Alien vs. Predator (film)

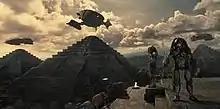

Early reports claimed the story was about humans who tried to lure Predators with Alien eggs, although the idea was scrapped. Influenced by the work of Erich von Däniken, Anderson researched von Däniken's theories on how he believed early civilizations were able to construct massive pyramids with the help of aliens, an idea long debunked and based on misinterpretations of Aztec mythology. Anderson wove these ideas into "Alien vs. Predator", describing a scenario in which Predators taught ancient humans to build pyramids and used Earth for rite of passage rituals every 100 years in which they would hunt Aliens. To explain how these ancient civilisations "disappeared without a trace", Anderson came up with the idea that the Predators, if overwhelmed by the Aliens, would use their self-destruct weapons to kill everything in the area. H. P. Lovecraft's novella "At the Mountains of Madness" (1931) served as an inspiration for the film, and several elements of the "Aliens vs. Predator" comic series were included. Anderson's initial script called for five Predators to appear in the film, although the number was later reduced to three.